Berry (botany)

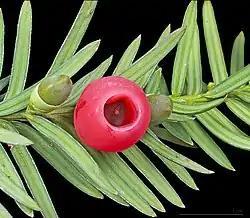
Yew "berries" are female conifer cones.

The female seed cones of some conifers have fleshy and merged scales, giving them a berry-like appearance. Juniper "berries" (family Cupressaceae), in particular those of "Juniperus communis", are used to flavour gin. The seed cones of species in the families Podocarpaceae and Taxaceae have a bright colour when fully developed, increasing the resemblance to true berries. The "berries" of yews ("Taxus" species) consist of a female seed cone with which develops a fleshy red aril partially enclosing the poisonous seed.